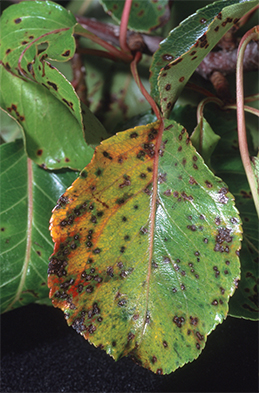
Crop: cherry
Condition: spot